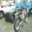
Label: bicycle